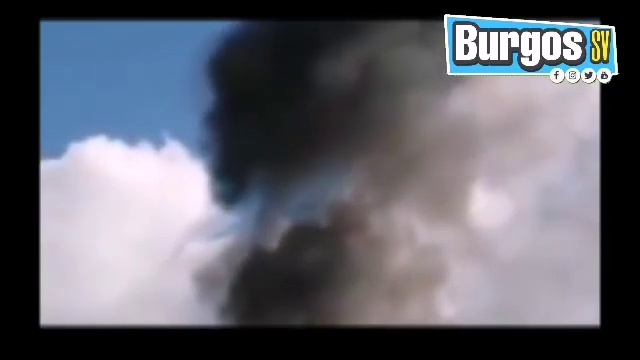
Fire: no
Smoke: yes